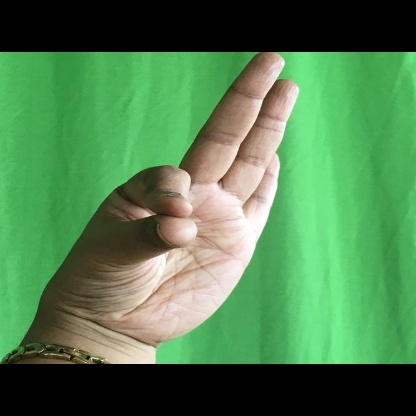
Mudra: Hamsasyam